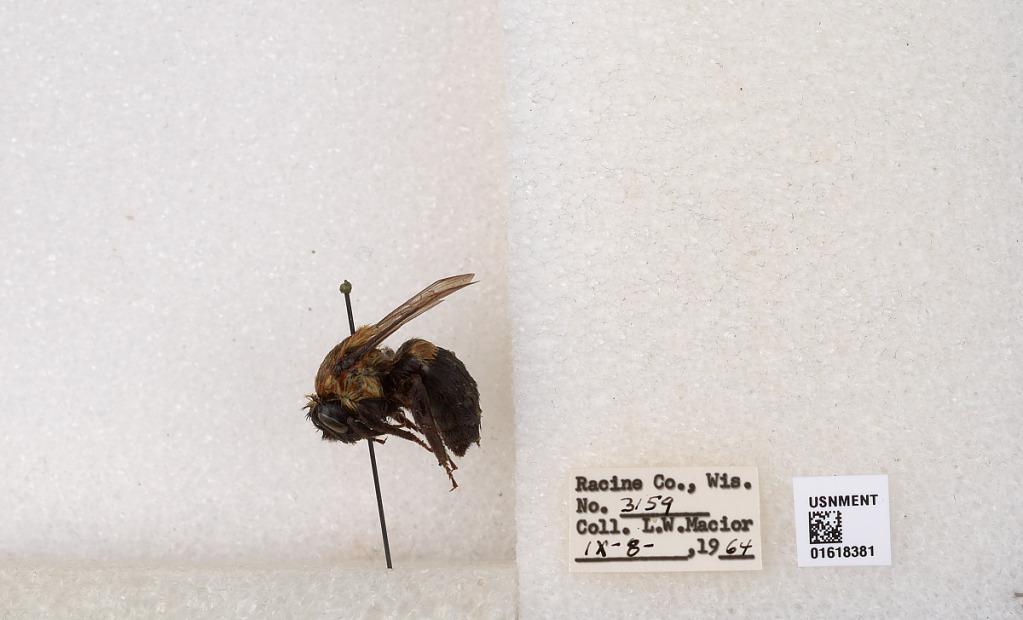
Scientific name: Bombus impatiens Cresson
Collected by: L. Macior
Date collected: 1964-9-8
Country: United States
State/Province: Wisconsin
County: Racine
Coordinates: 42.7299, -87.8123